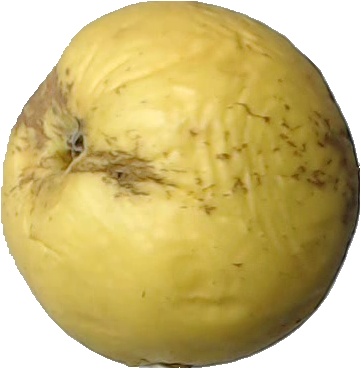
Label: apple_golden_1